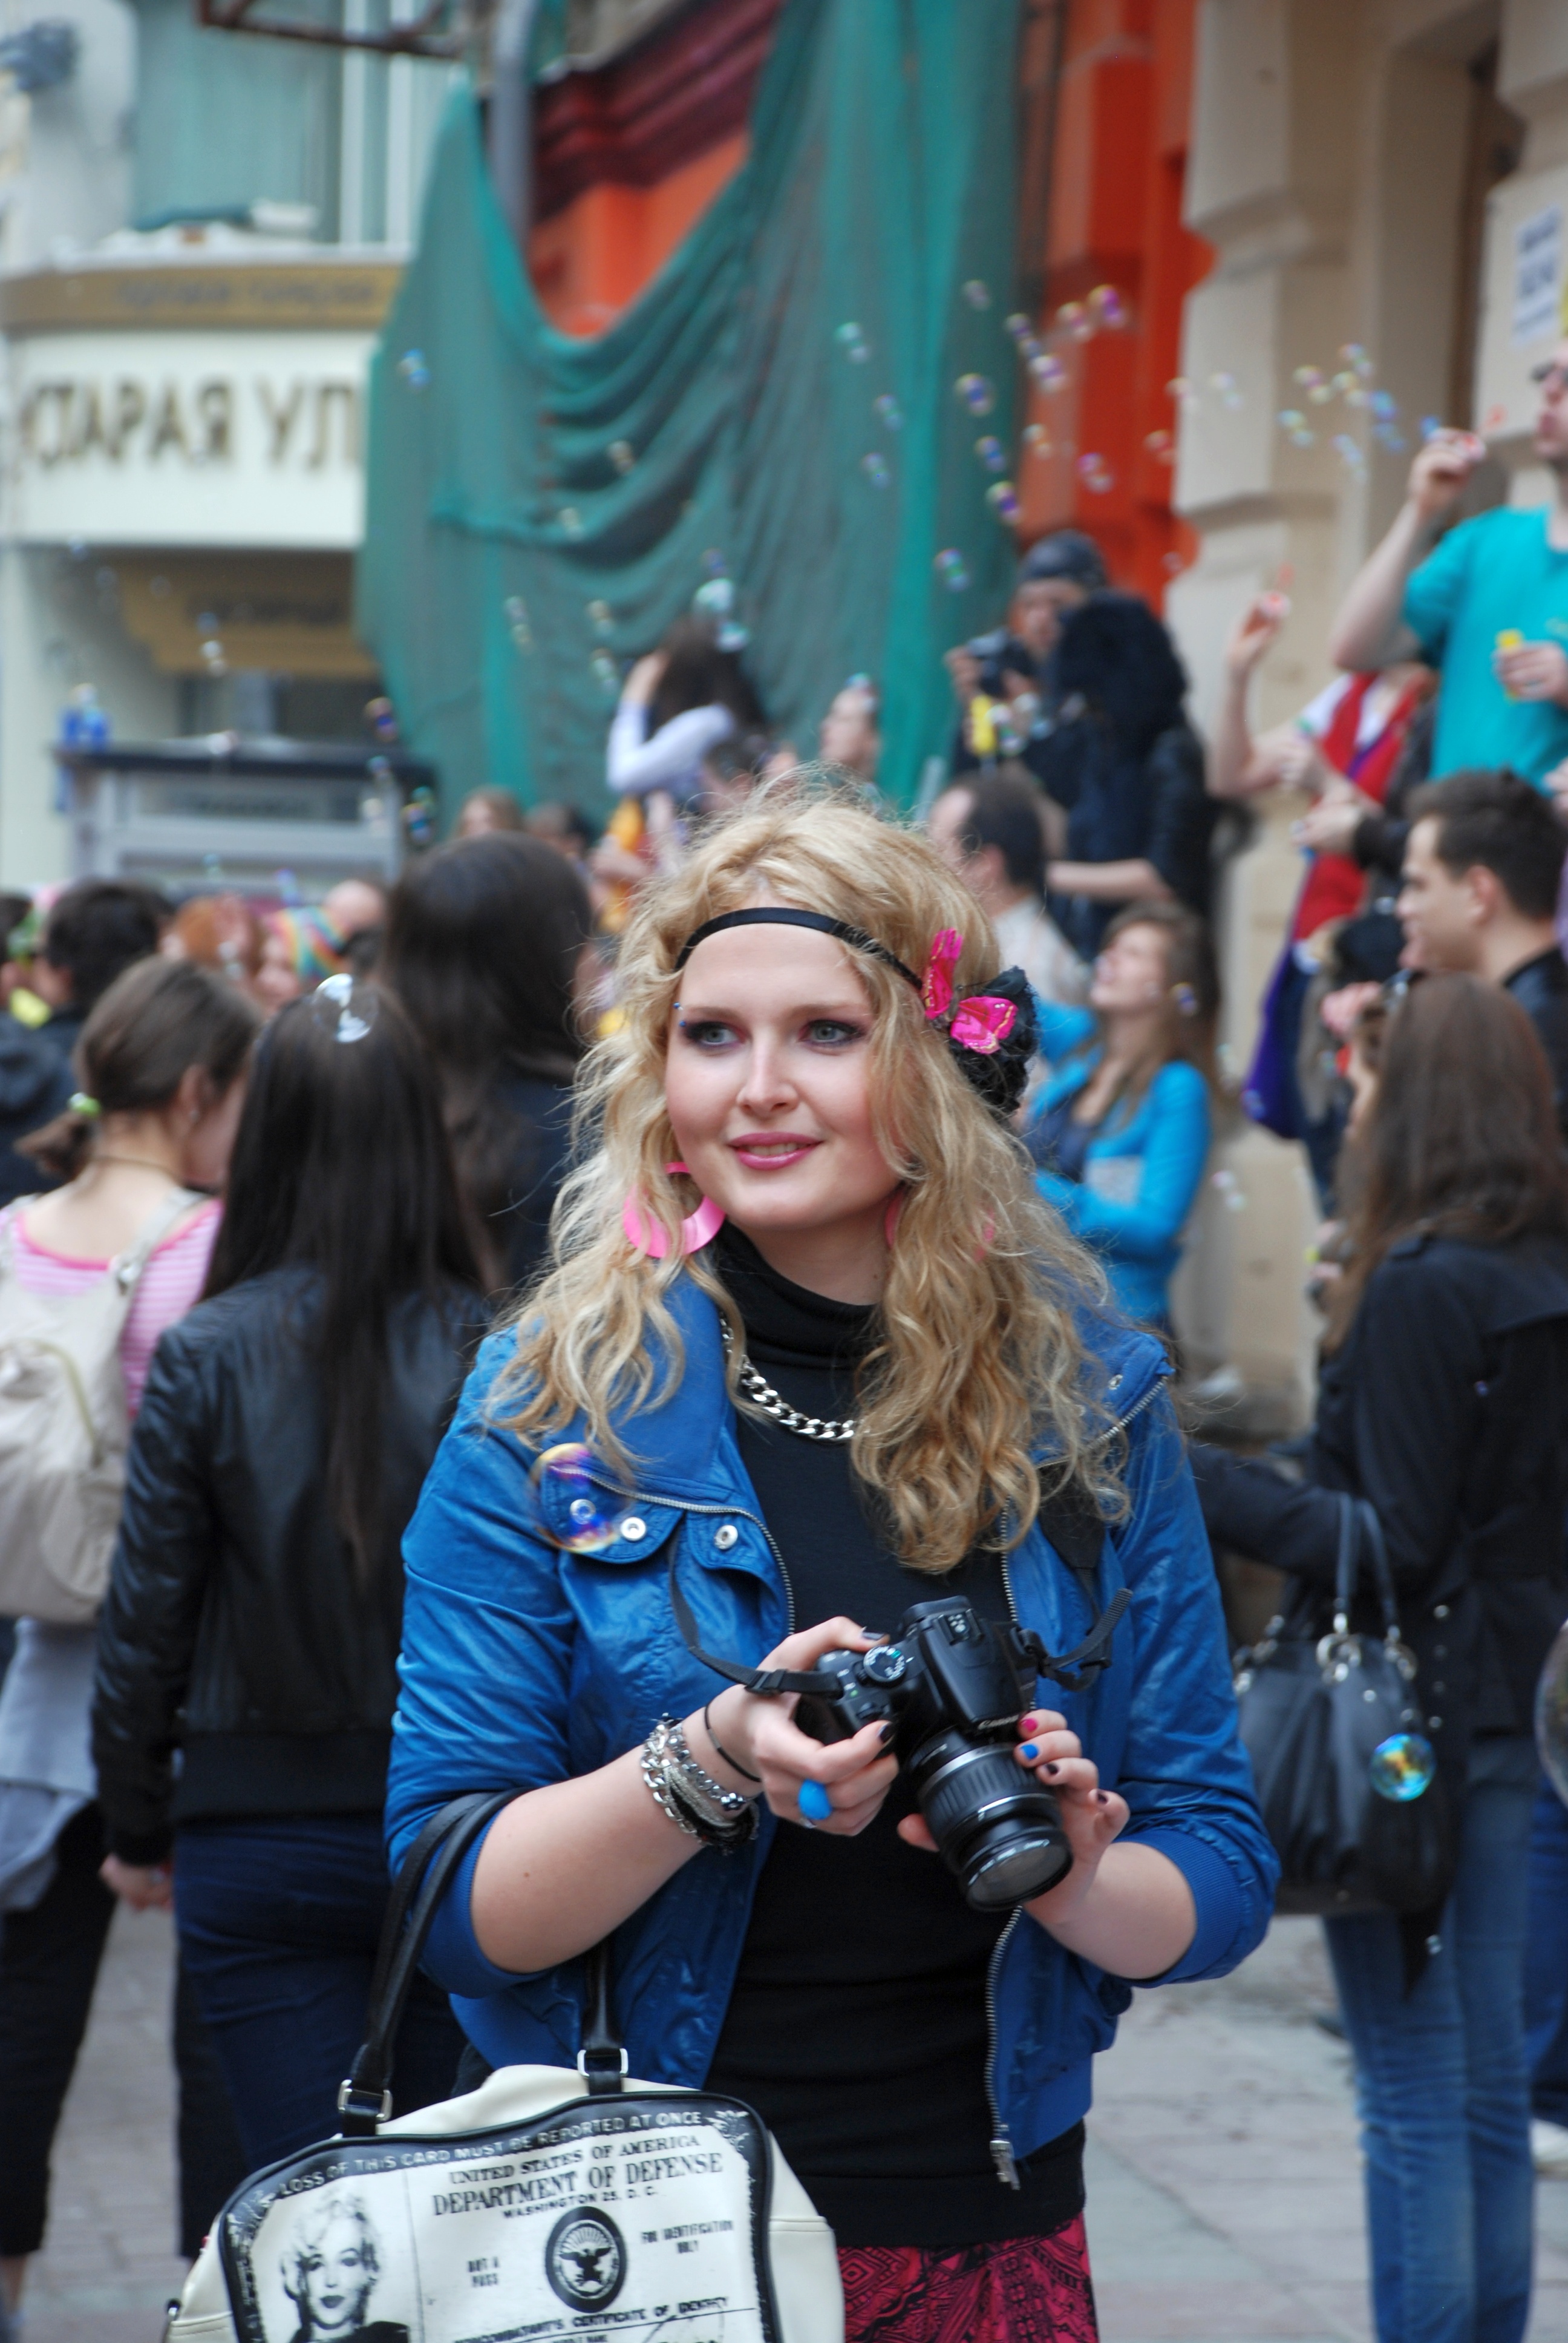
people, girl, woman, street, crowd, europe, carnival, nikon, lady, parade, candid, festival, girls, women, moscow, event, nikkor, russia, d80, demonstration, moskau, 18135mmf3556g, 18135mm, nikond80, moscou